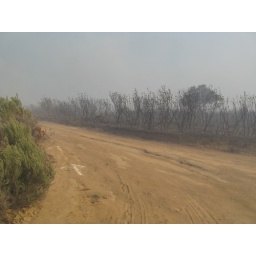
The mountain roads broke the fire in some places